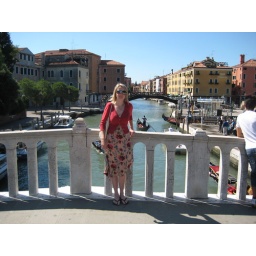
On the bridge near the main bus terminal